Fanny Chambers Gooch

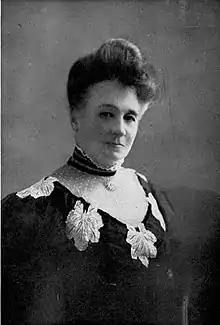

Fanny Chambers Gooch was born in 1849 in Hillsboro, Mississippi, to William and Feriba Chambers. She spent most of her life in Texas. She was the eighth of thirteen children.